Adrishya Jalakangal

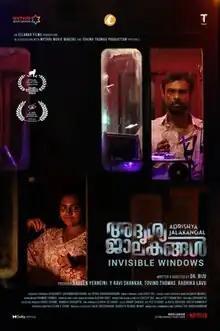
Theatrical release poster

Adrishya Jalakangal is a 2023 Indian Malayalam-language anti war film written and directed by Dr. Biju featuring Tovino Thomas, Nimisha Sajayan and Indrans in prominent roles. The film is produced by Radhika Lau's Ellanar Films, Naveen Yerneni, Y Ravi Shankar's Mythri Movie Makers and Tovino Thomas' Tovino Thomas Productions. The film's music is composed by Ricky Kej. Davis Manuel is the editor and the cinematography is handled by Yedhu Radhakrishnan.